Adhe Kangal (2017 film)

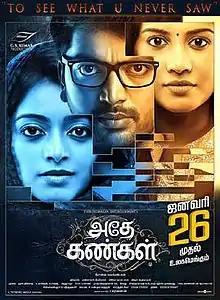
Theatrical release poster

Adhe Kangal is a 2017 Indian Tamil-language romantic thriller film written and directed by debutant Rohin Venkatesan and produced by C. V. Kumar. The film stars Kalaiyarasan, Janani and Sshivada, with Bala Saravanan in a supporting role. The music was composed by Ghibran with cinematography by Ravivarman Neelamegam and editing by Leo John Paul. The film had a theatrical release on 26 January 2017, coinciding with India's Republic Day. It was remade in Kannada as "Samhaara" (2018) and in Telugu as "Neevevaro" (2018).